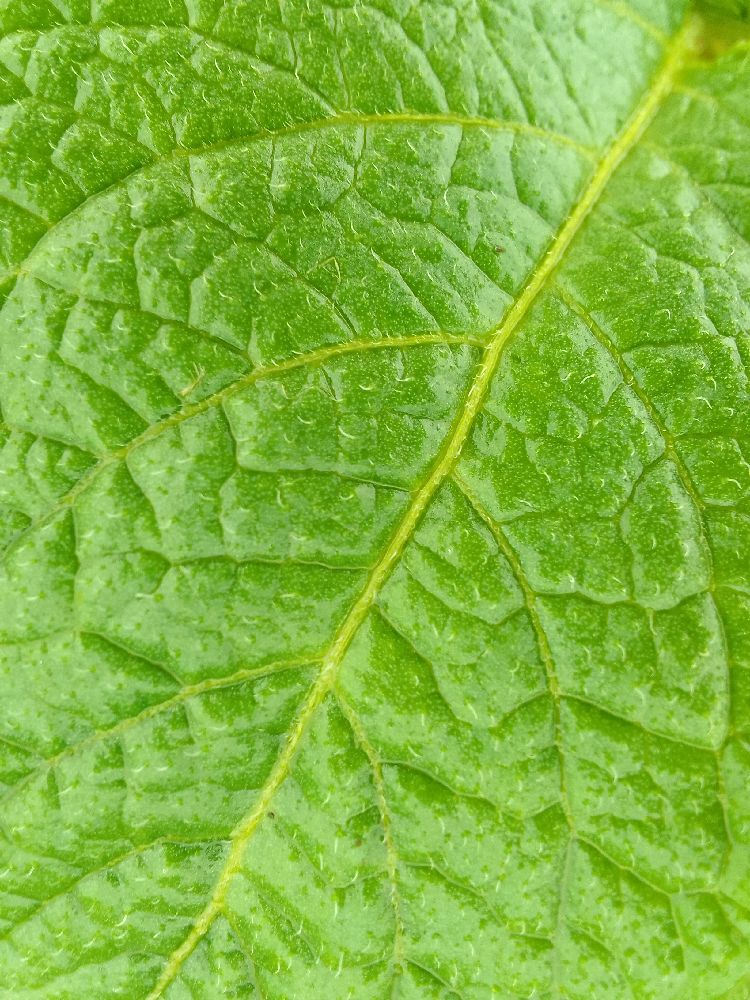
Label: Healthy